Leti leti

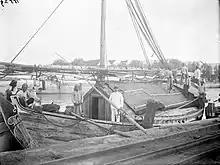
Some Javanese people and a European on a leti leti, before 1917.

Leti leti is a type of traditional transport vessel from East Madura, Indonesia, especially from the administrative district of Sumenep. The leti leti is a recent development, the hull form and sail were developed in the 19th century. In 1979, sailing leti leti numbered about 1,000, but the number reduced over the next decades as more modern, motorized vessel appeared.